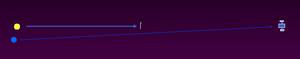
La mission New Worlds est une proposition de mission spatiale étudiée dans les années 2000 par l'agence spatiale américaine, la NASA, dont les caractéristiques techniques permettraient d'étudier directement la lumière des planètes gravitant autour d'autres étoiles. Son concept repose sur l'association d'un télescope spatial avec un grand système d'occultation placé dans l'espace à grande distance de celui-ci et conçu pour bloquer la lumière de l'étoile centrale afin d'observer ses exoplanètes. Les observations pourraient être effectuées avec un télescope spatial existant, comme le télescope spatial James-Webb lorsqu'il aura été lancé, ou un télescope optique dédié et travaillant dans le domaine de la lumière visible, avec une conception optimisée pour la recherche de planètes extrasolaires.